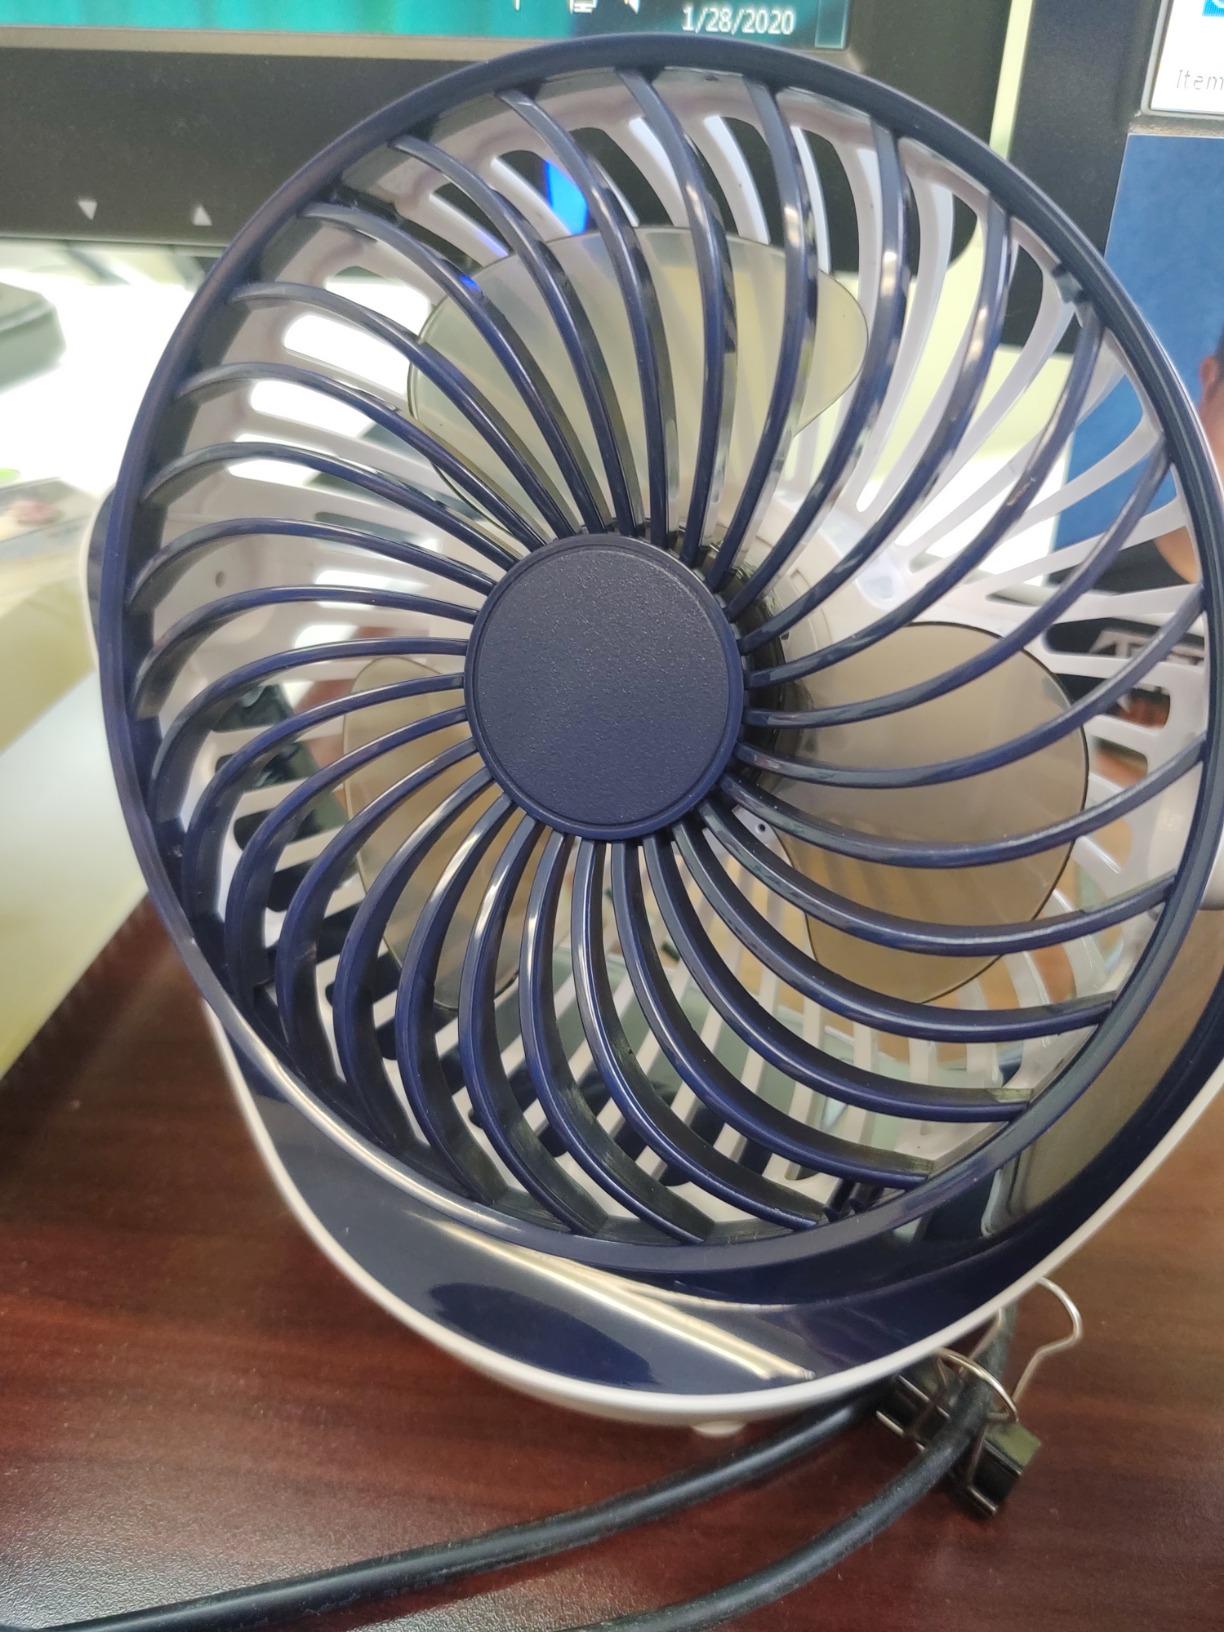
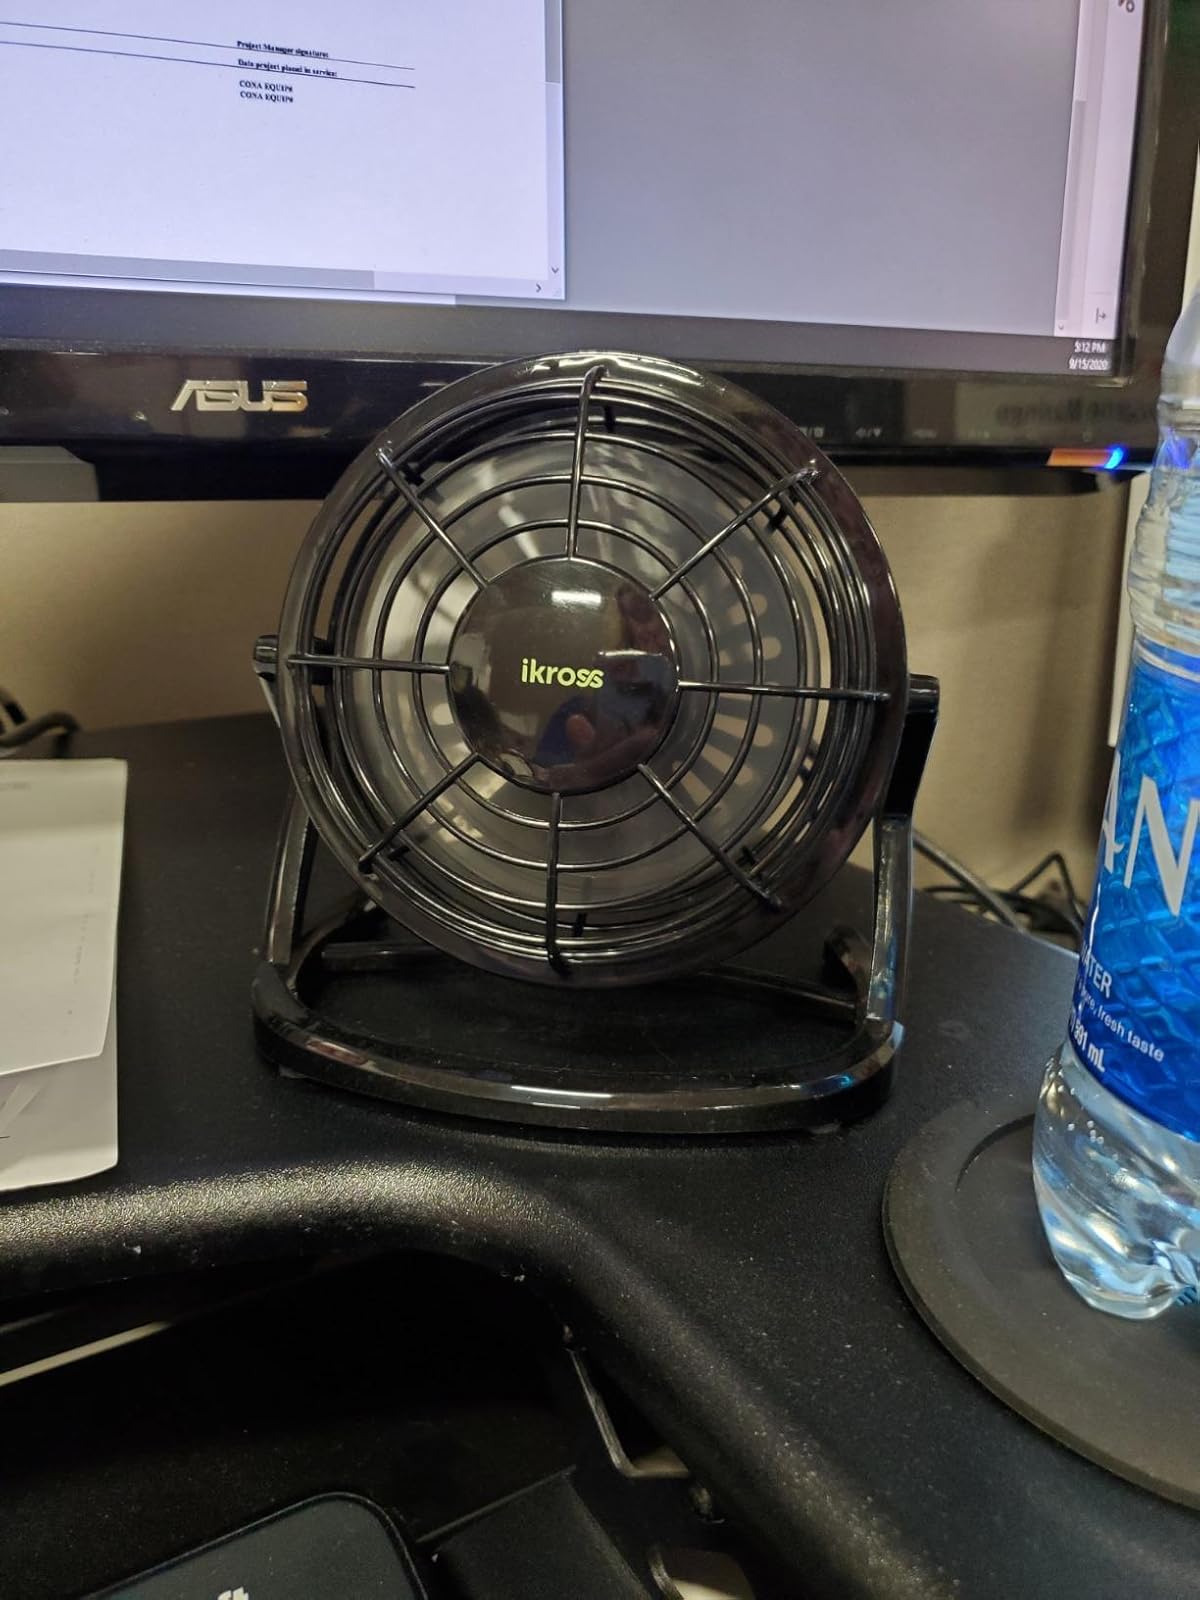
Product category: fan
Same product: no